Miss Hickory

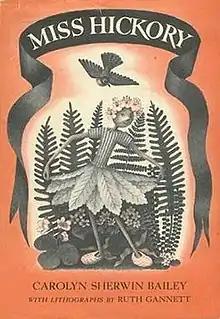
First edition

Miss Hickory is a 1946 novel by Carolyn Sherwin Bailey that won the Newbery Medal for excellence in American children's literature in 1947.